Street of Shadows (1953 film)

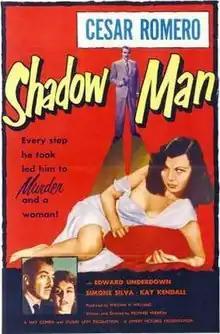
US theatrical release poster

Street of Shadows, also known as Shadow Man, is a 1953 British film noir written and directed by Richard Vernon and starring Cesar Romero, Victor Maddern, Kay Kendall and Edward Underdown. It is based on the 1951 novel "The Creaking Chair" by Laurence Meynell.